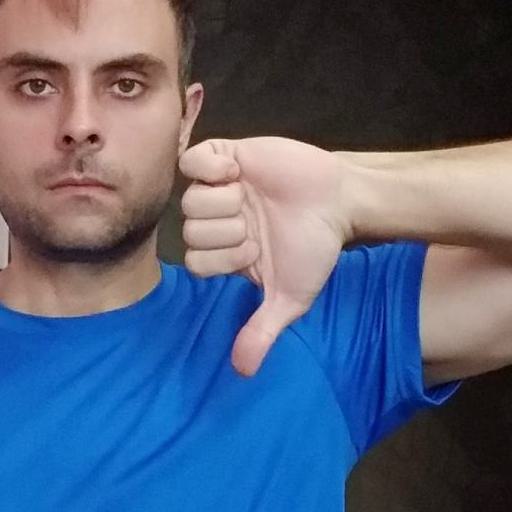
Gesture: dislike